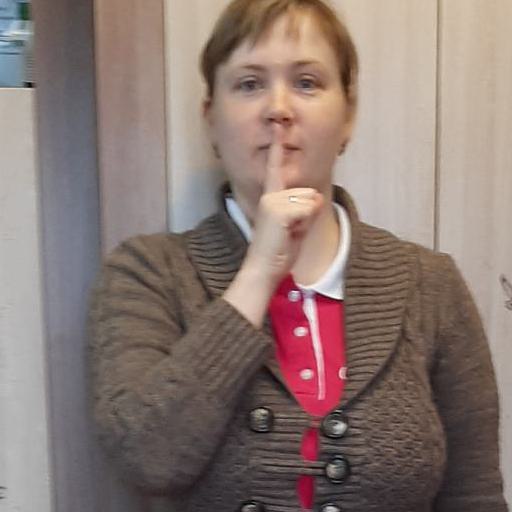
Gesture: mute